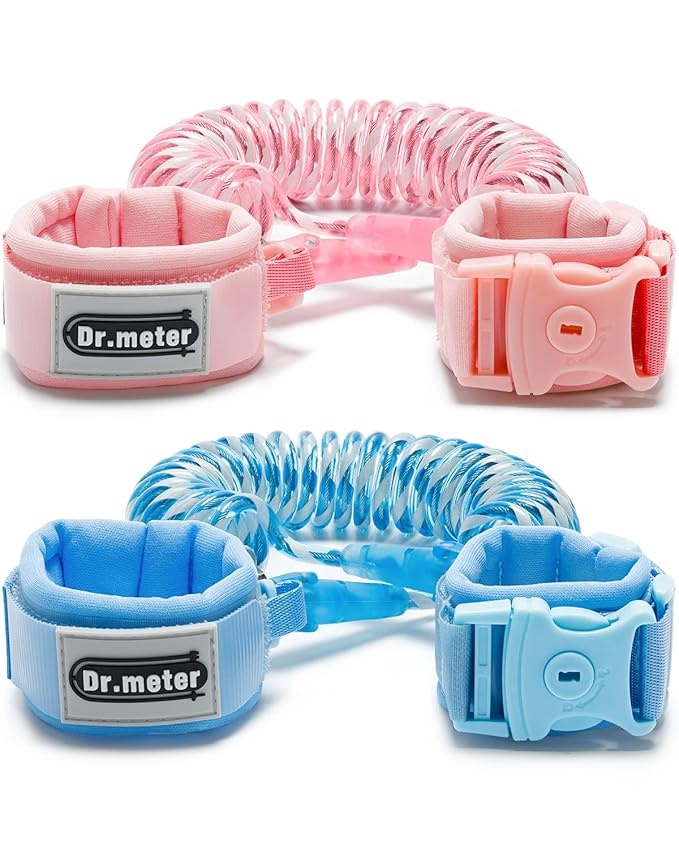
Anti Lost Wrist Link, Dr.meter 2 Pack Toddler Safety Leash with Key Lock, Reflective Child Walking Harness - Dual 8.2ft Length Pink & Blue Parent Kids Leash for Outdoor Activity Travel Gear
About This Key-Lock Design: Dr.meter Lock Design ensure that child cannot get rid of anti lost wristbands unless parents unlock the lock (on the child's side) with included key. 2-pack Safety Wristbands: Two is better than one. Both 2 links can extend up to 8.2 feet, and they are perfect for keeping little ones close by but with more freedom to roam. The upgraded extended cuffs' size will fit all wrists. Comfy and Secure: Ultra-soft, breathable sponge padding and round-cornered velcro straps protects wrists from uncomfortable scratching and sweat while holding the safety wrist cuffs in place. High Quality Steel Cord: The thickened steel wire is coated in great PU. It will recoil automatically but won't break, crack. It's a must have leashes for your feisty, energetic kids at outdoors. Rotatable and Reflective: Built-in reflective tape keeps your child safe in the dark, while a 360 degree swivel clip allows free and flexible movement. Your kids will stay safe without feeling constricted.
Brand: Drmeter
Category: Baby & Toddler > Baby Safety > Baby Safety Harnesses & Leashes > Wristbands